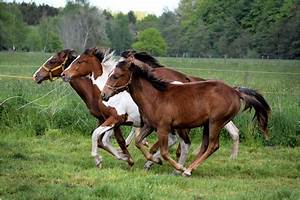
Label: cavallo